Markus Wolf

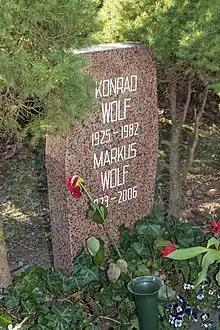
Grave in Zentralfriedhof Friedrichsfelde (Berlin)

Wolf retired in 1986 with the rank of Generaloberst, being succeeded by Werner Grossmann as head of the East German foreign intelligence service. He continued the work of his late brother Konrad in writing the story of their upbringing in Moscow in the 1930s. The book "Troika" came out on the same day in East and West Germanies.